Tonie Carroll

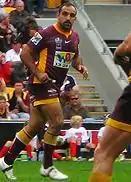
Carroll playing for the Broncos in 2008

Carroll returned to the Broncos in 2003. Carroll was selected in the Australian team to go and compete in the end of season 2004 Rugby League Tri-Nations tournament. In the final against Great Britain he played at lock forward in the Kangaroos' 44–4 victory.